Alexander Shulgin

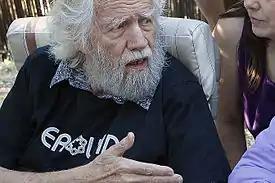
Shulgin at the home-based lab on his property, known as "the Farm", 2009

After judicious self-experiments, Shulgin enlisted a small group of friends with whom he regularly tested his creations, starting in 1960. They developed a systematic way of ranking the effects of the various drugs, known as the Shulgin Rating Scale, with a vocabulary to describe the visual, auditory and physical sensations. He personally tested hundreds of drugs, mainly analogues of various phenethylamines (family containing MDMA, mescaline, and the 2C* family), and tryptamines (family containing DMT and psilocin). There are a seemingly infinite number of slight chemical variations, which can produce variations in effect—some pleasant and some unpleasant, depending on the person, substance, and situation—all of which are meticulously recorded in Shulgin's laboratory notebooks. Shulgin published many of these objective and subjective reports in his books and papers. About 2C-B he said in 2003: "It is, in my opinion, one of the most graceful, erotic, sensual, introspective compounds I have ever invented. For most people, it is a short-lived and comfortable psychedelic, with neither toxic side-effects nor next-day hang-over."